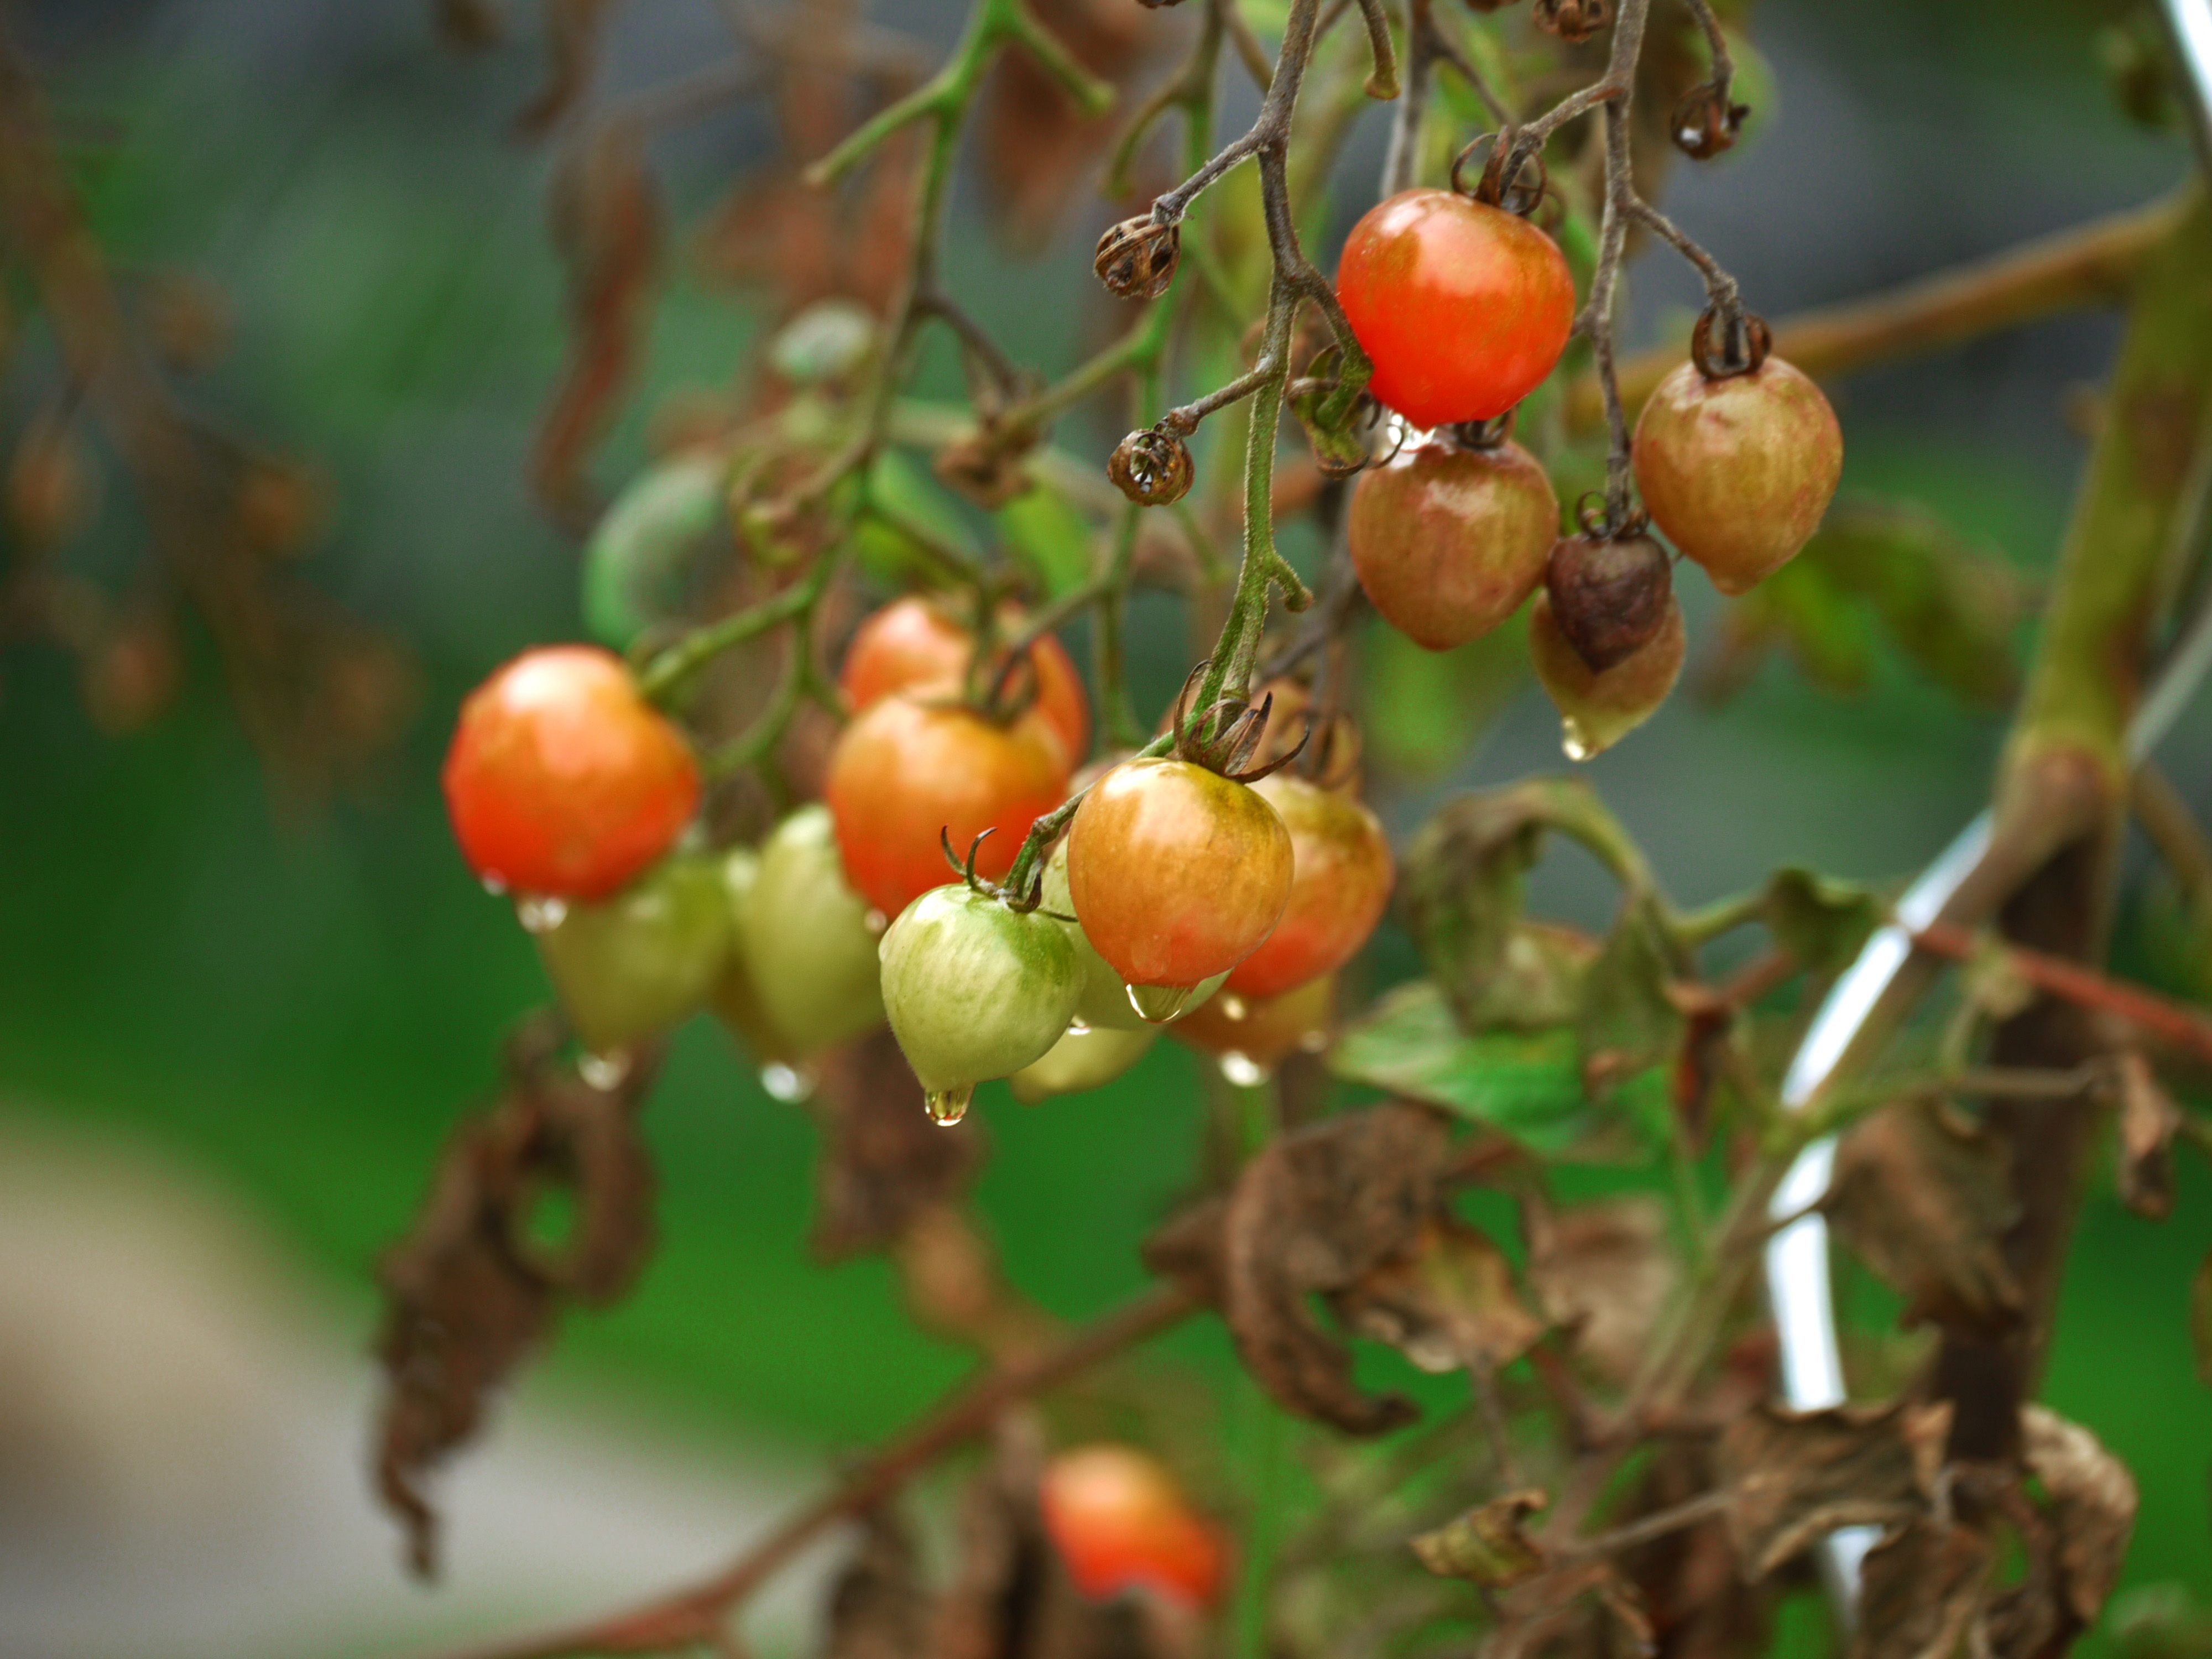
tree, nature, branch, dew, plant, field, fruit, berry, rain, flower, raindrop, summer, food, green, red, produce, evergreen, autumn, agriculture, garden, healthy, eat, flora, variety, tomato, cultivation, seeds, dewdrop, nutrition, bed, vegetables, shrub, tasty, fruits, vegan, vegetarian, frisch, morgentau, rose hip, bio, vegetable garden, flowering plant, vegetable patch, vegetable growing, land plant